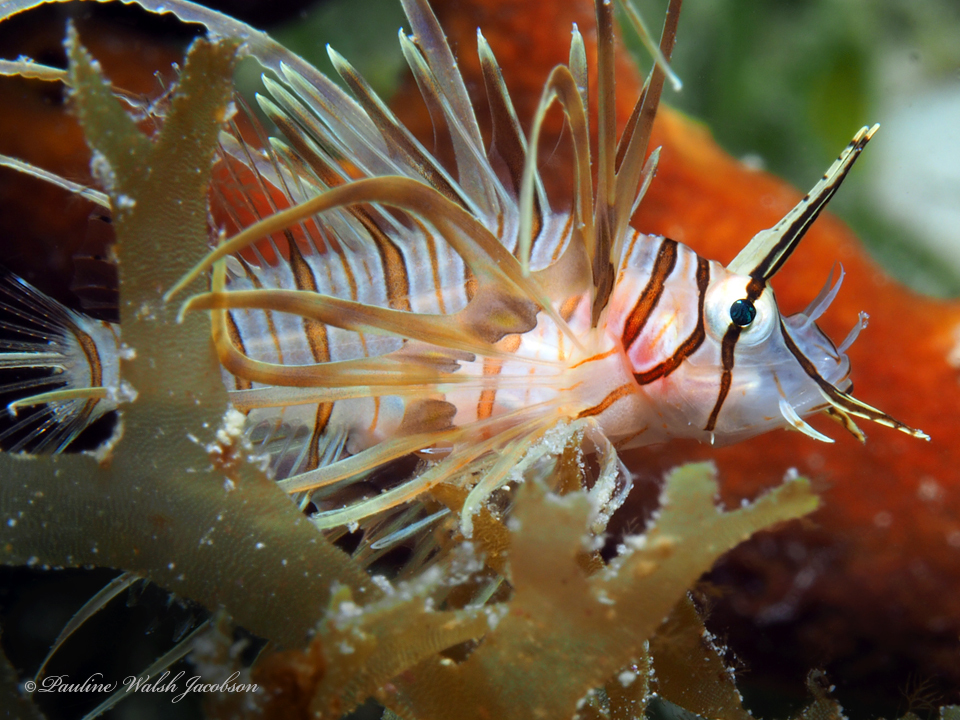
Pterois volitans (Red Lionfish)